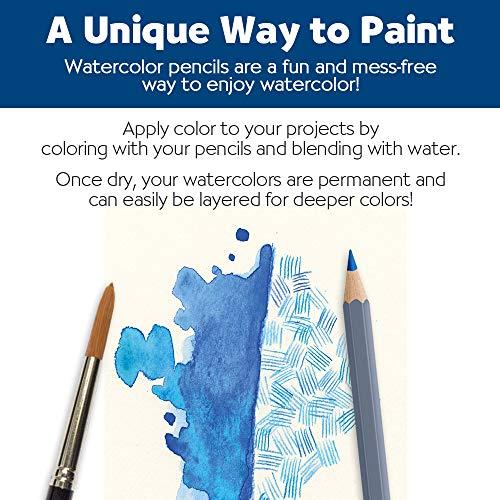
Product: Faber-Castell Grip Watercolor EcoPencils - 12 Water Color Pencils with Brush
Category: Toys & Games | Arts & Crafts | Drawing & Painting Supplies | Colored Pencils
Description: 12 WATERCOLOR PENCILS WITH BRUSH - The paint is in the pencil See your artwork come to life in full vibrant color with Faber-Castell Grip Watercolor EcoPencils This pencil set features 12 pre-sharpened and pigment-packed watercolor pencils perfect for creating a vibrant watercolor wash.
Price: $7.50
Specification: ProductDimensions:8.3x0.3x3.7inches|ItemWeight:2.88ounces|ShippingWeight:3.2ounces(Viewshippingratesandpolicies)|DomesticShipping:ItemcanbeshippedwithinU.S.|InternationalShipping:ThisitemcanbeshippedtoselectcountriesoutsideoftheU.S.LearnMore|ASIN:B007QYA5I0|Itemmodelnumber:9121212|Manufacturerrecommendedage:3yearsandup